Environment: real
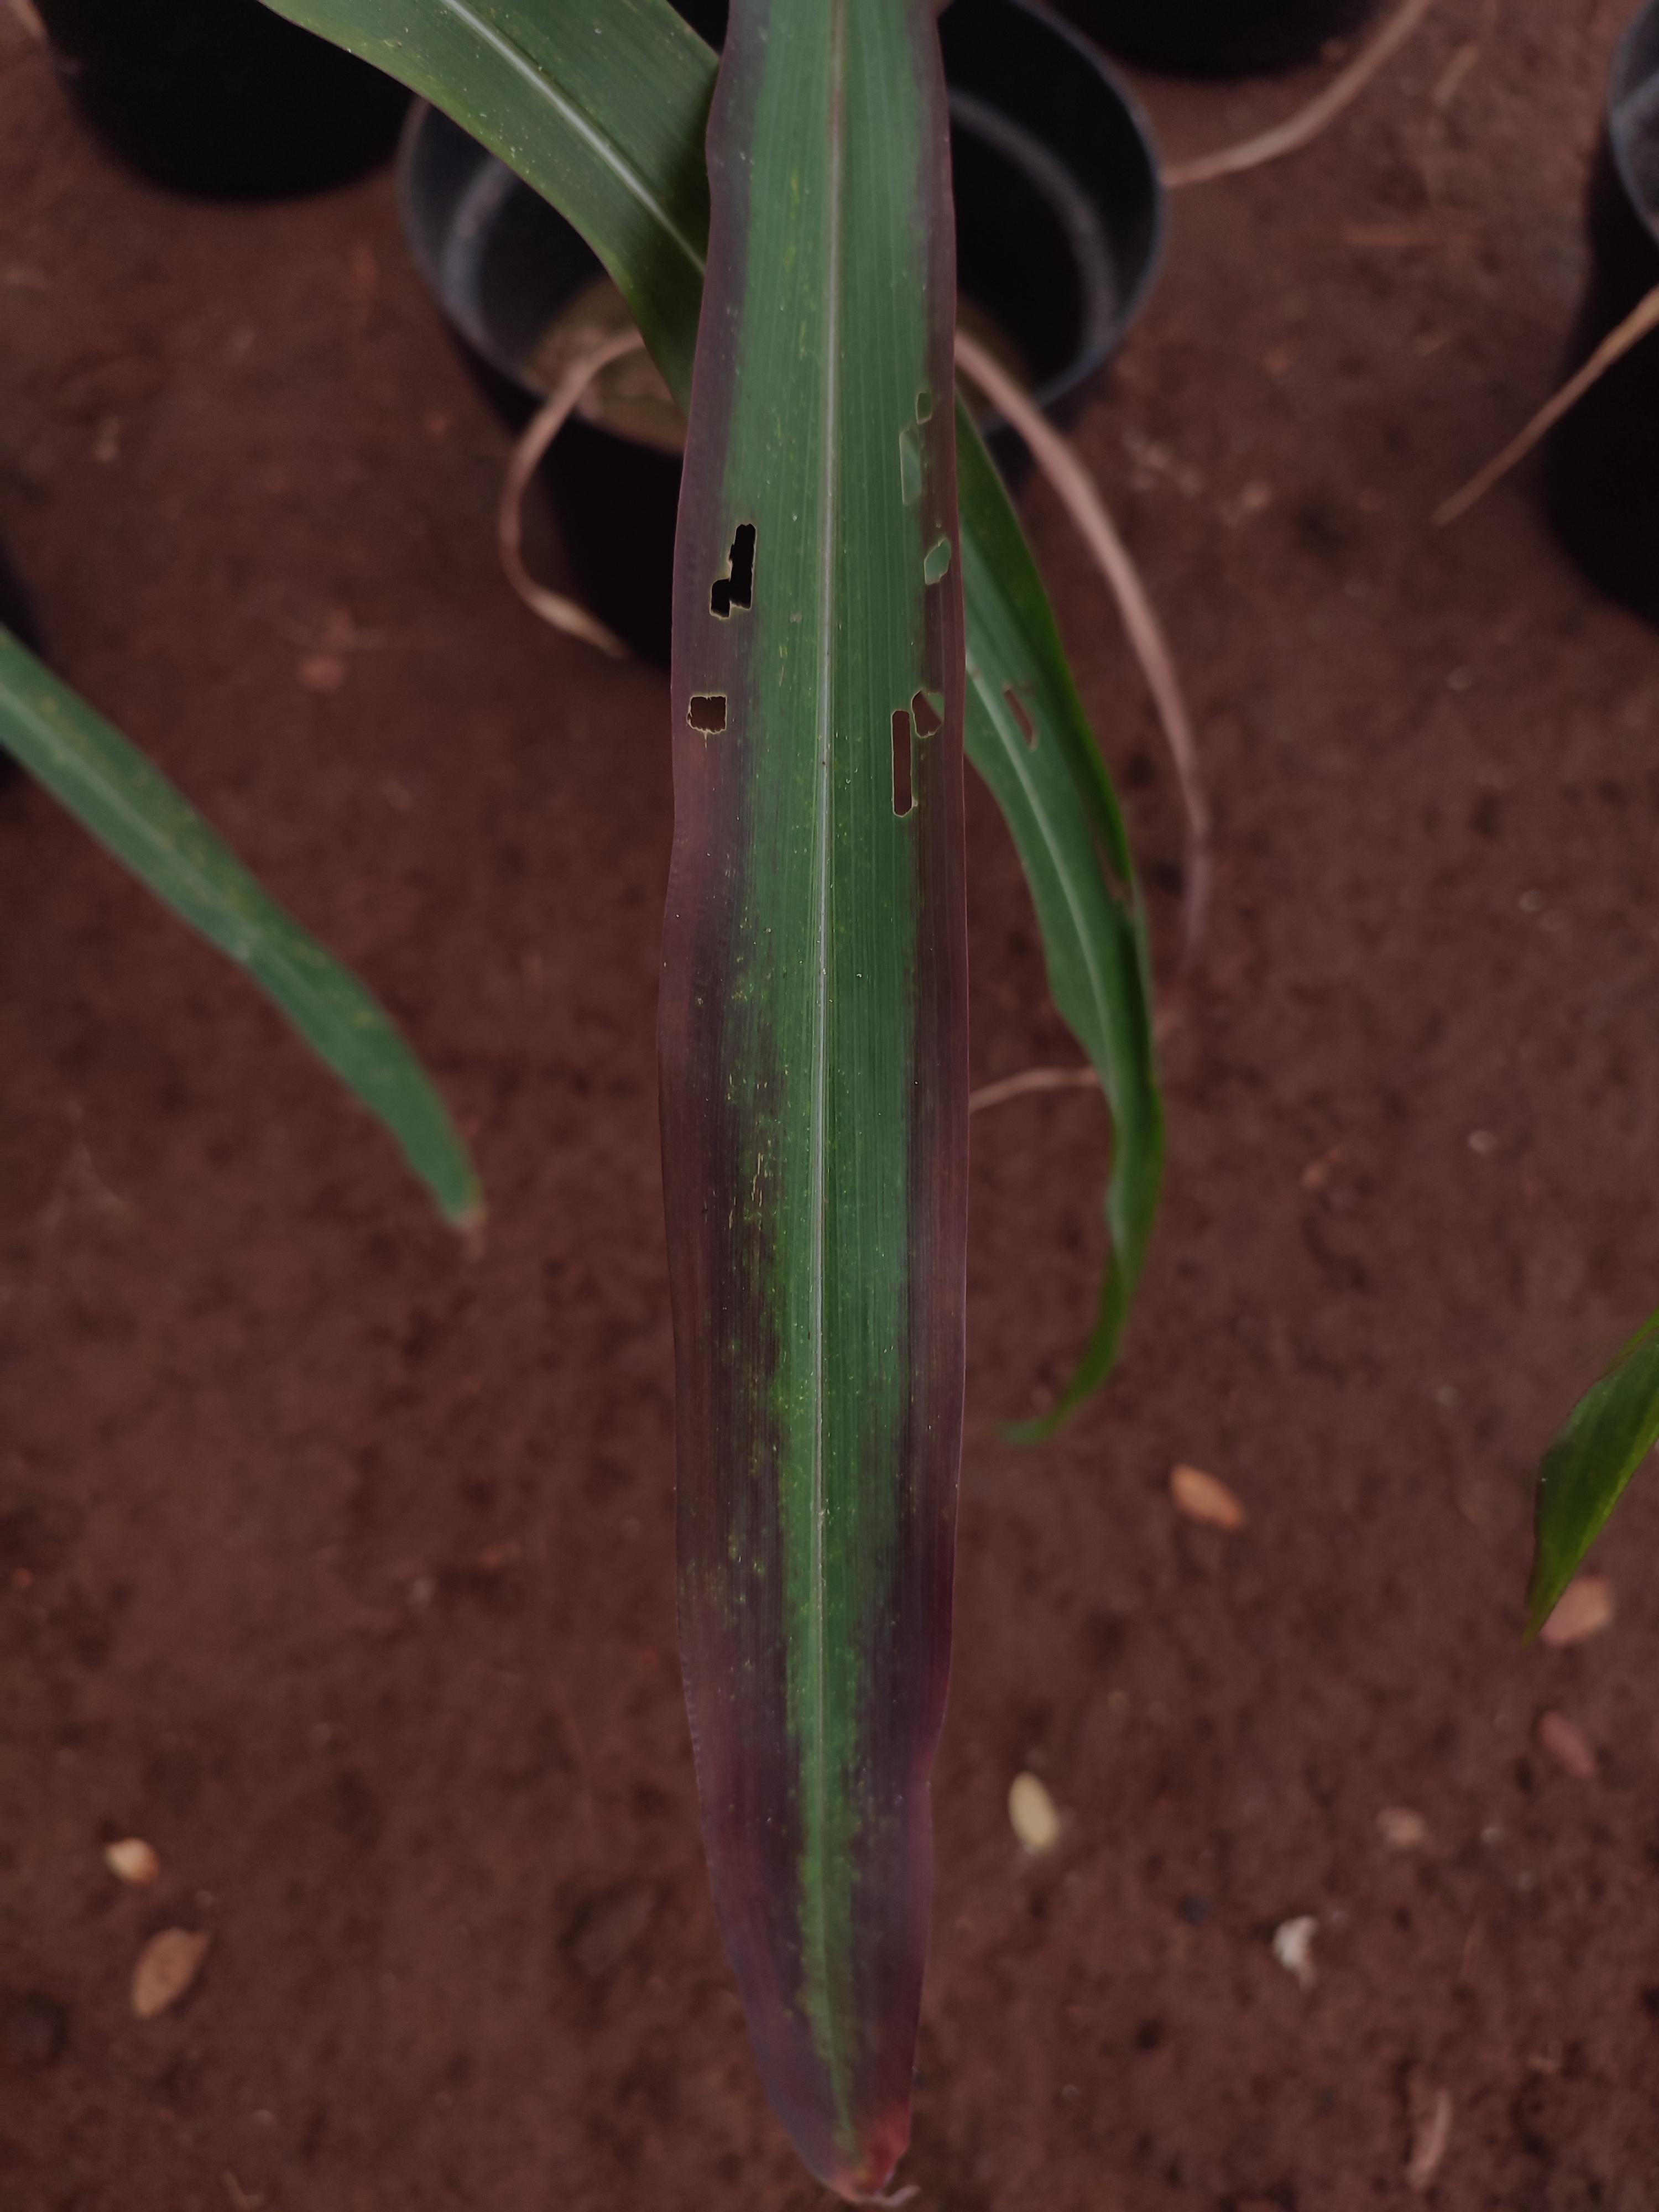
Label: phosphorus_deficiency